String Lake Comfort Station

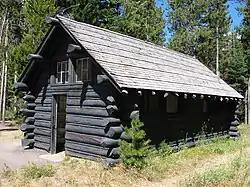

The String Lake Comfort Station is one of three similar buildings in Grand Teton National Park that were built by the Civilian Conservation Corps and the Public Works Administration to standard National Park Service plans. Built between 1934 and 1939, the String Lake station was originally located near the Jenny Lake ranger station. It is an example of the National Park Service Rustic style.